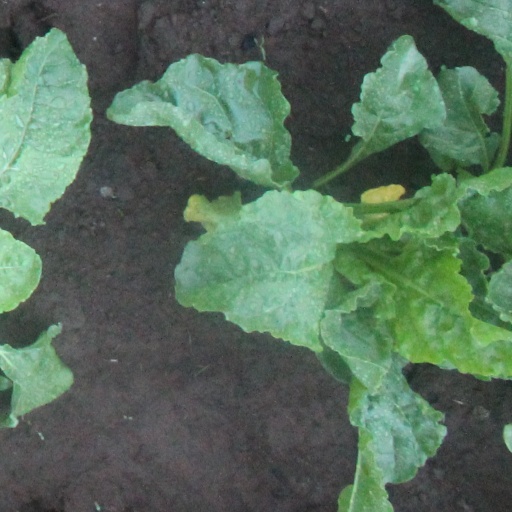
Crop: sugar beet